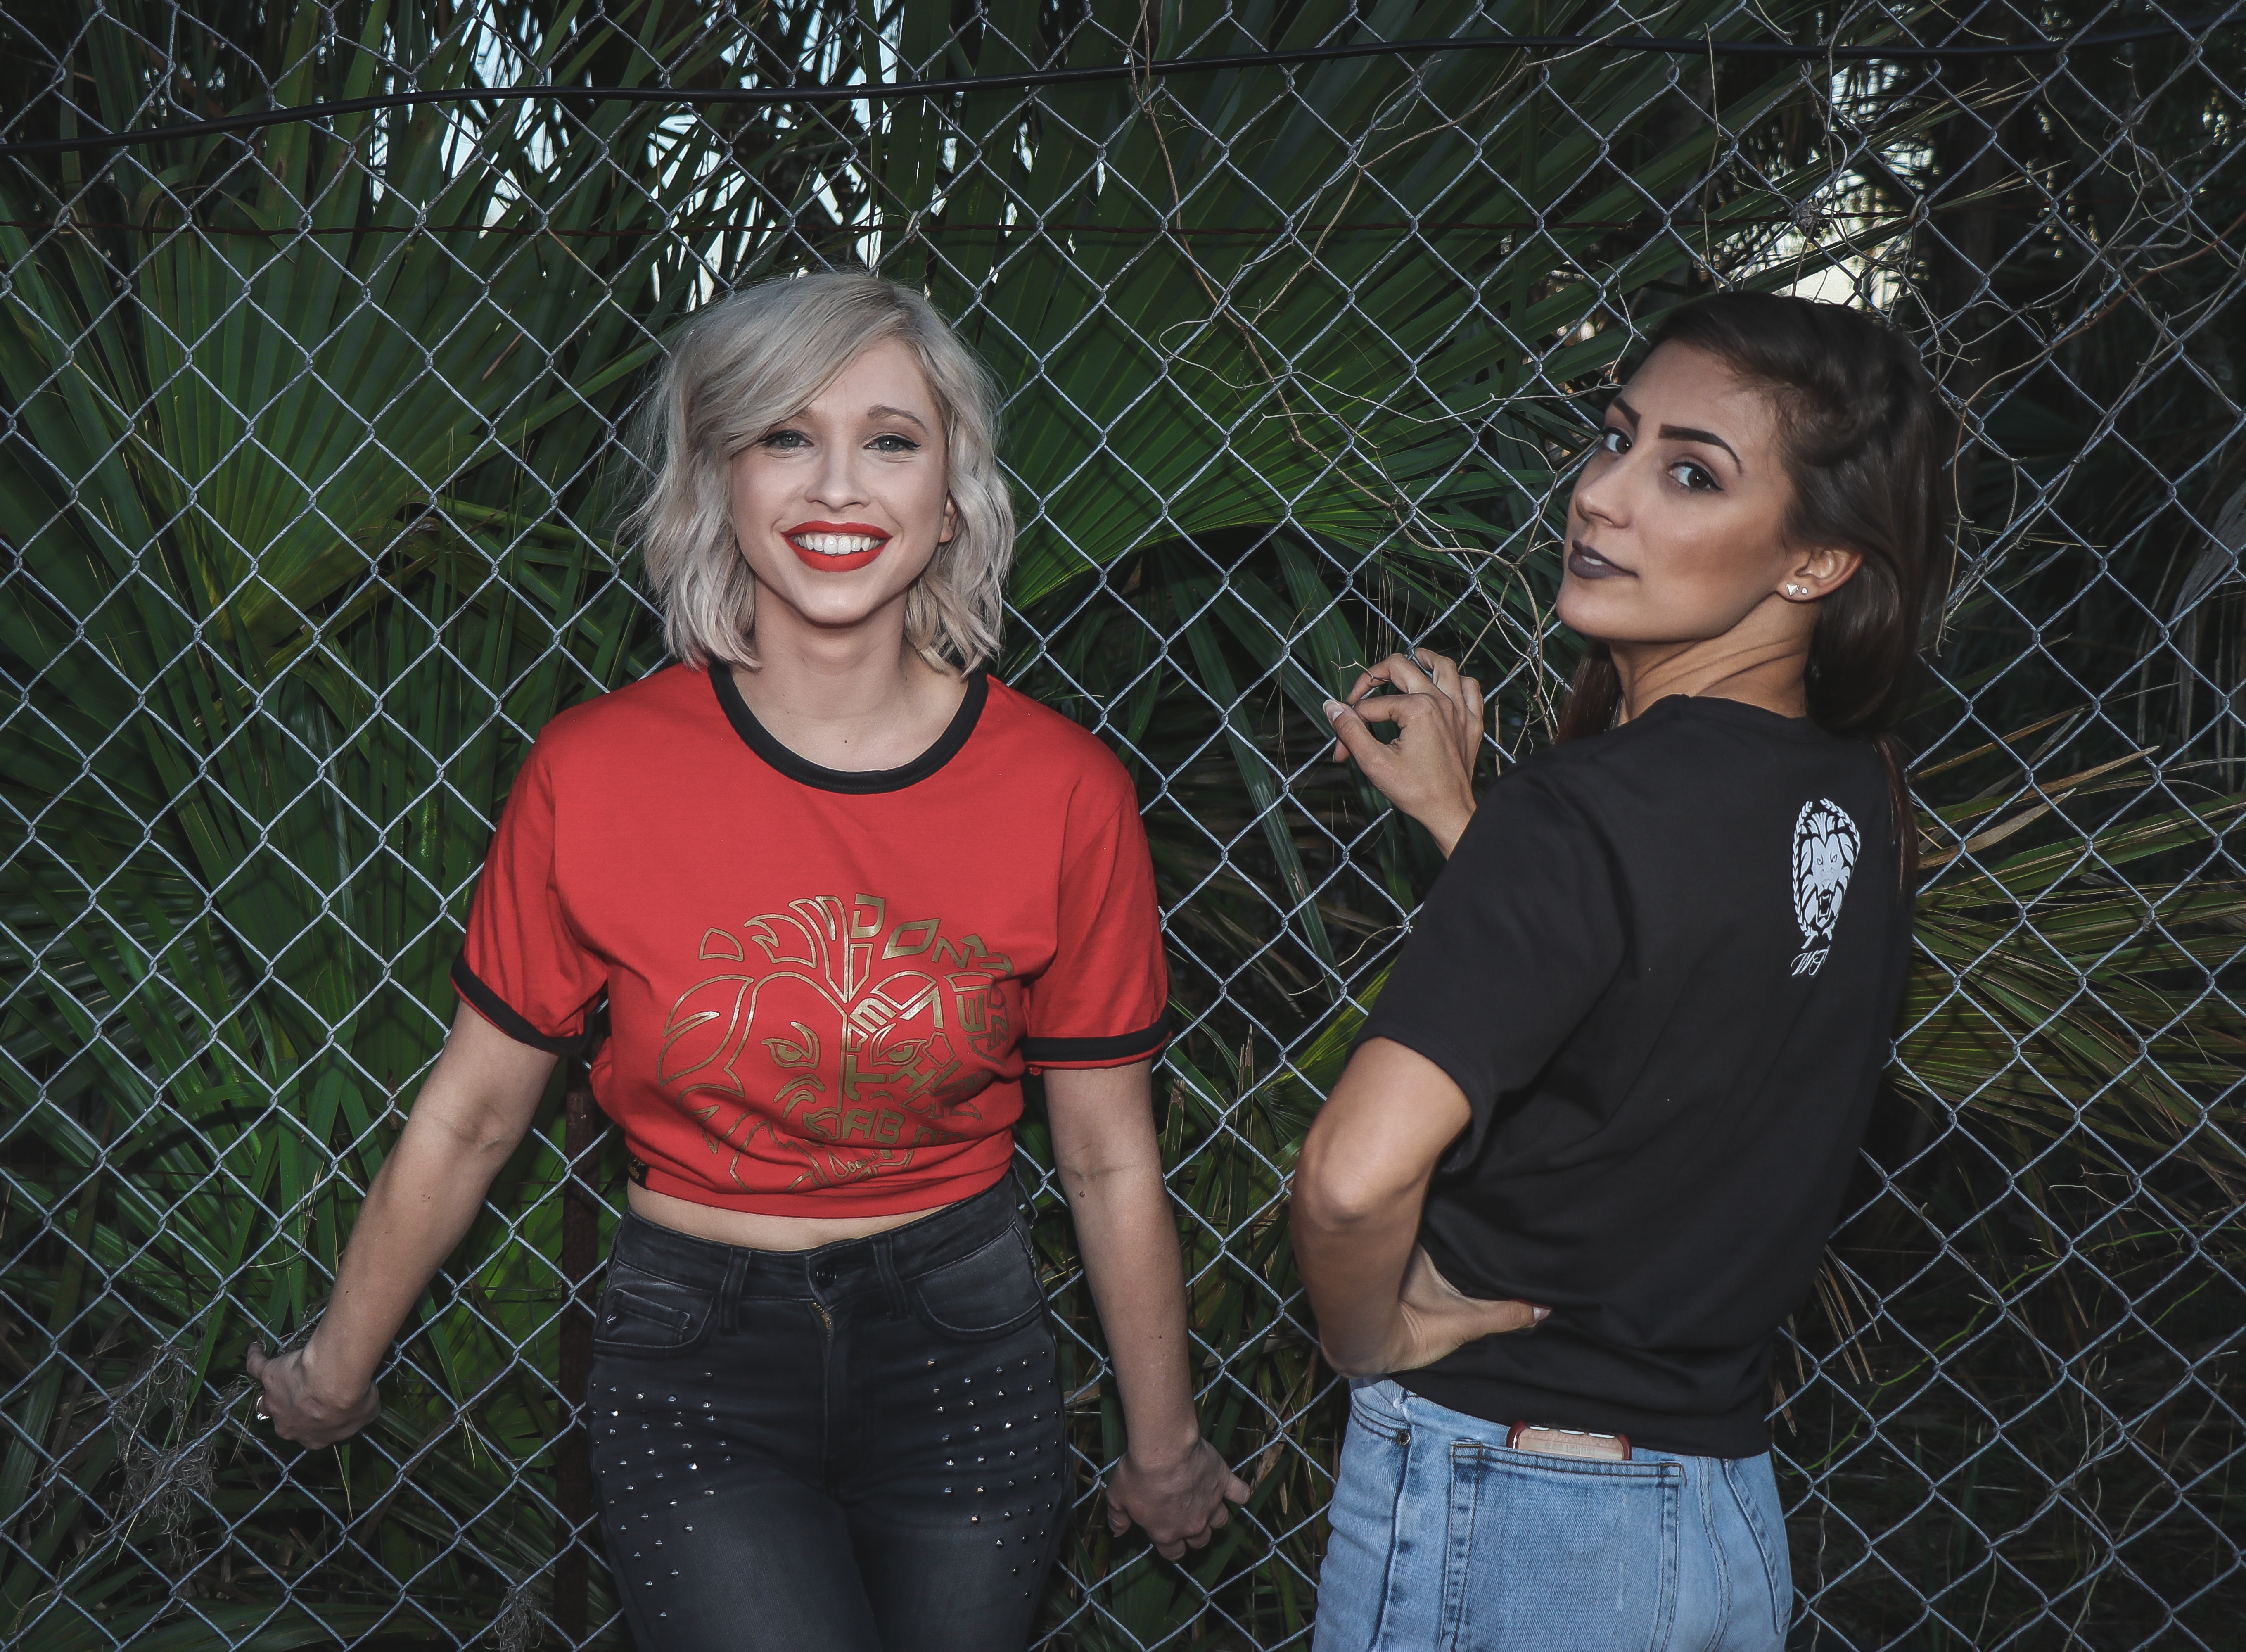
people, fun, chain link fencing, smile, photography, t shirt, child, vacation, fawn, style